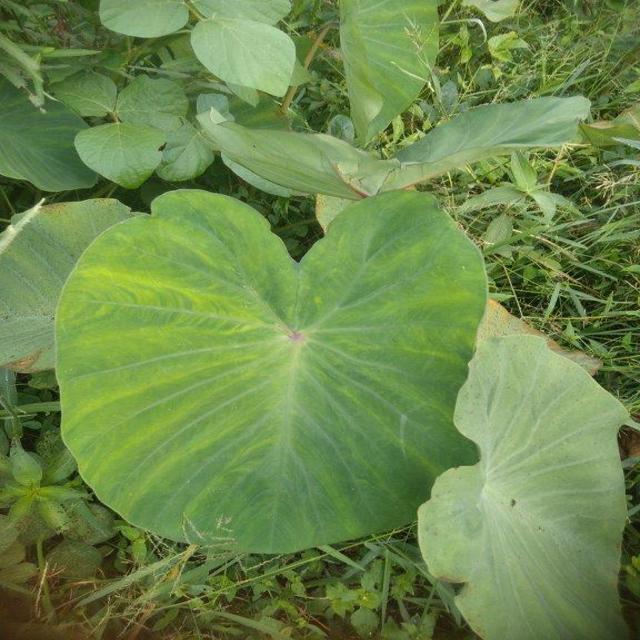
Label: Healthy